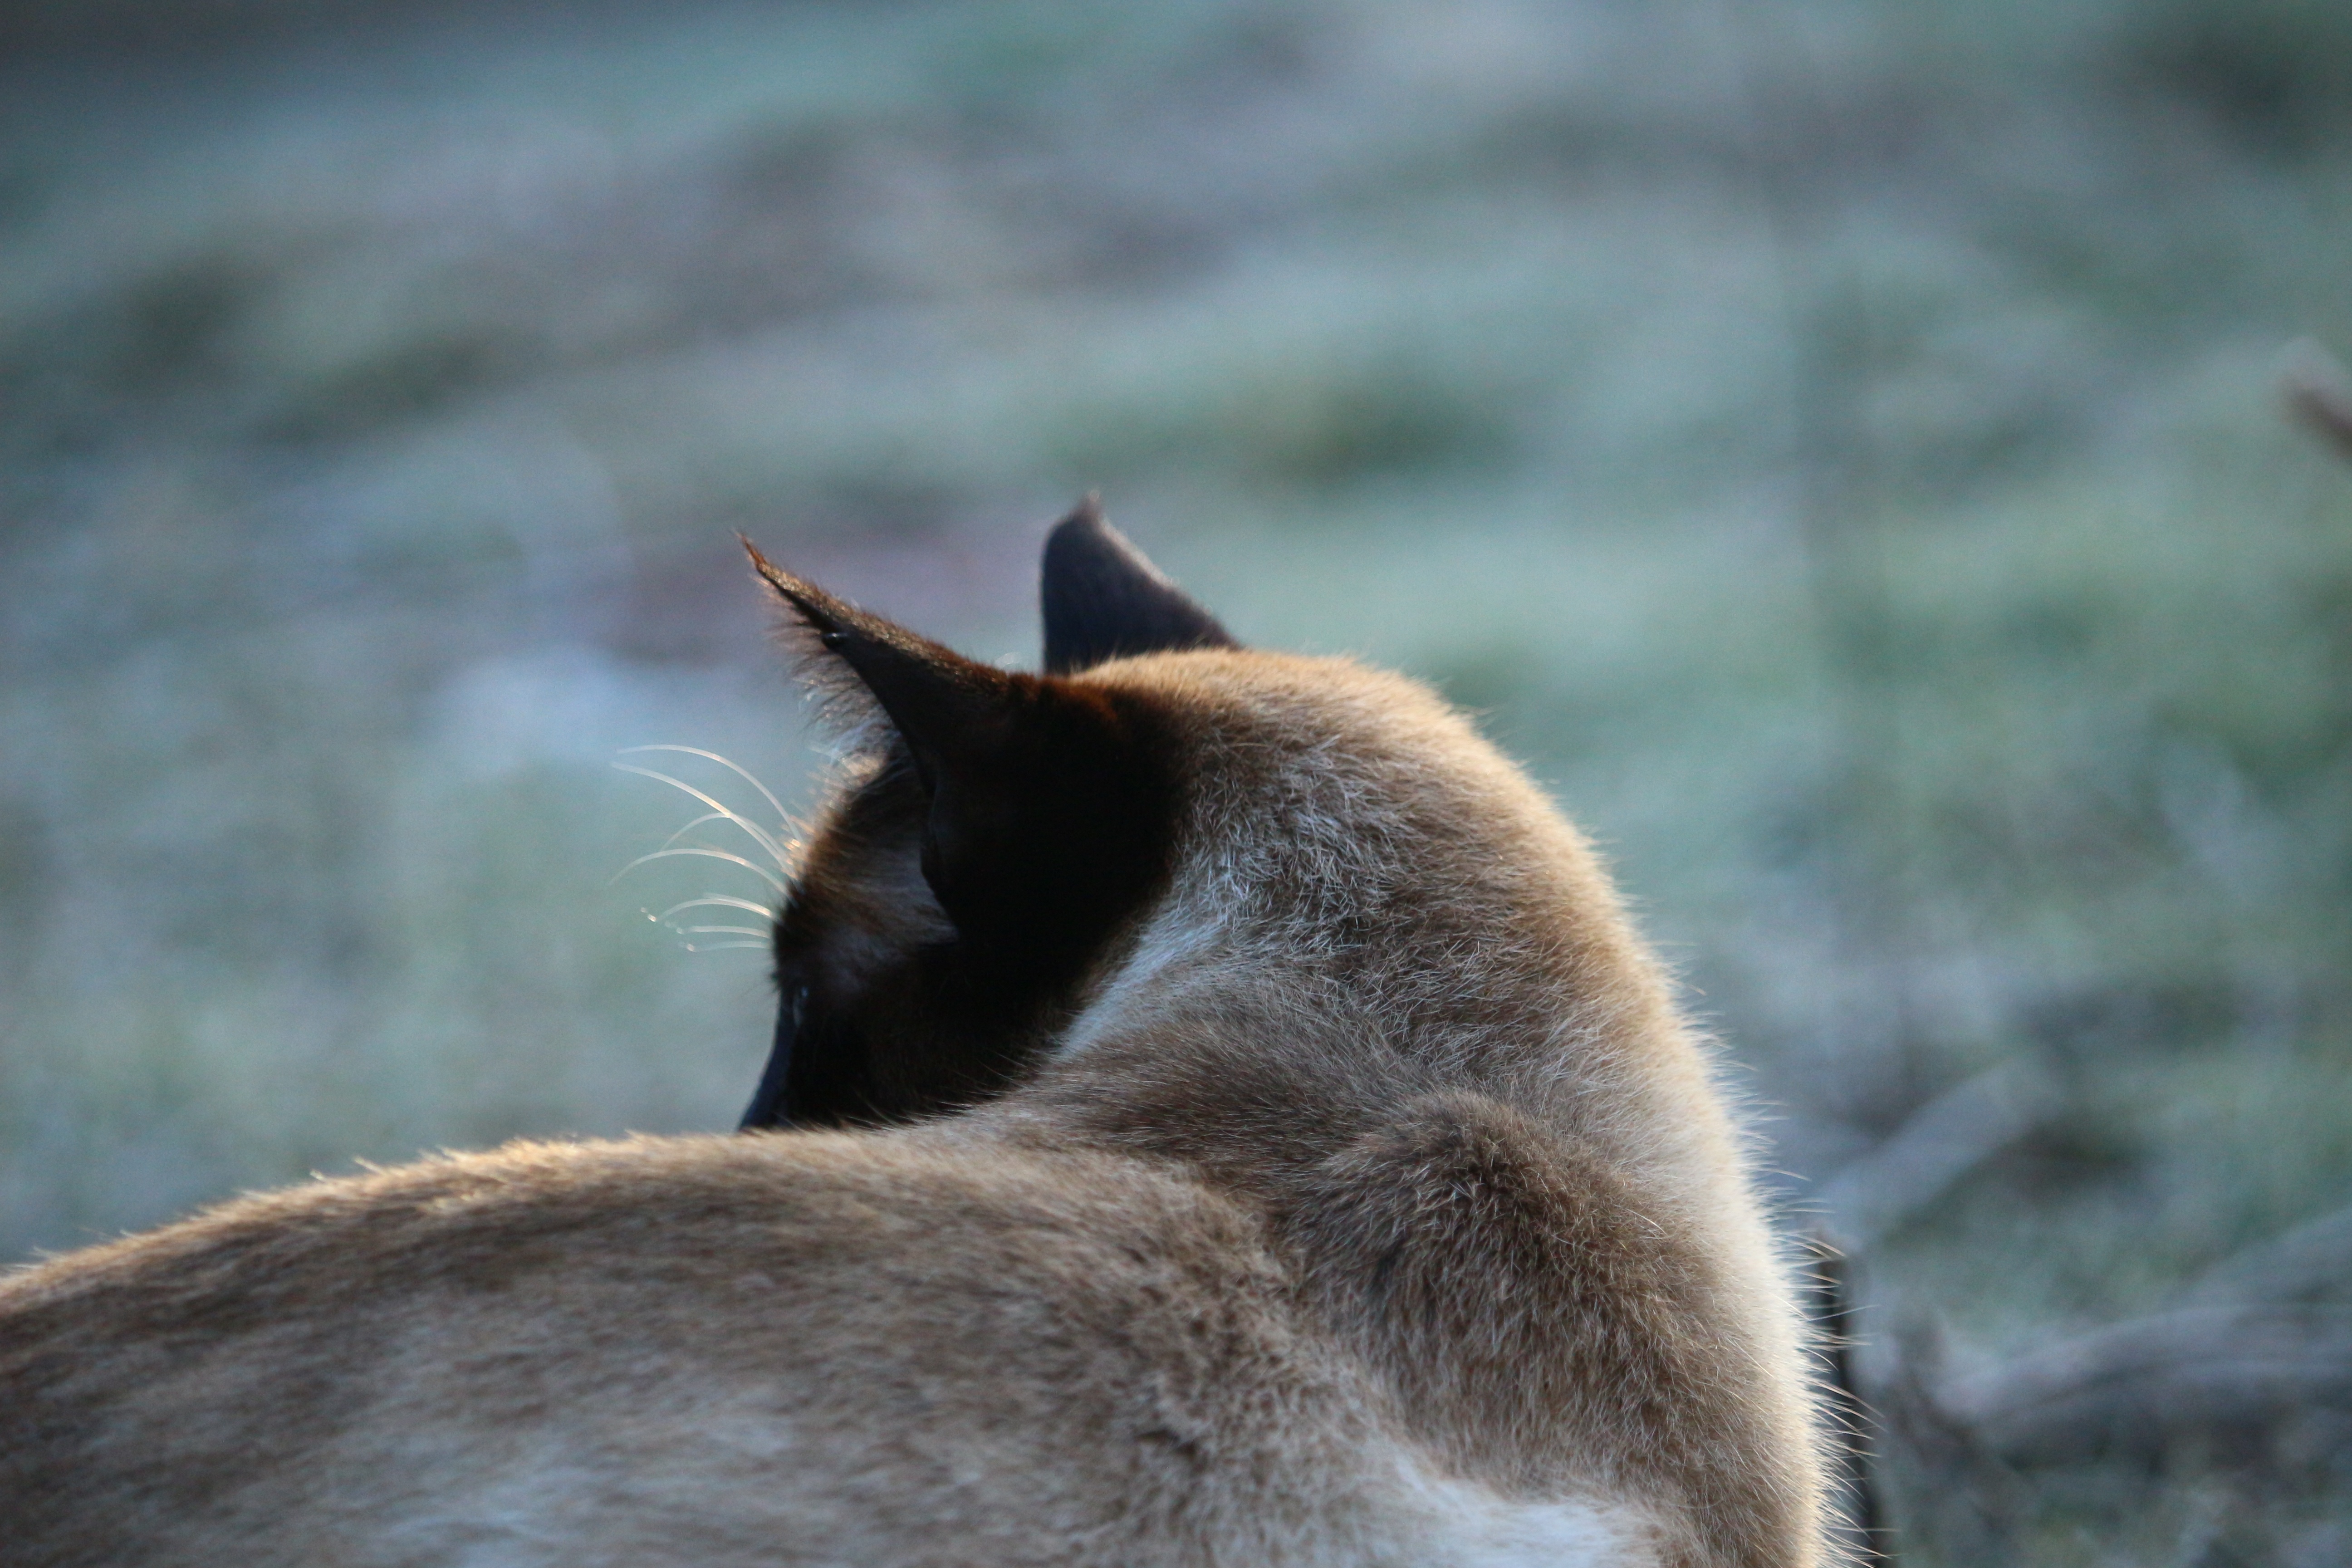
grass, winter, frost, wildlife, kitten, cat, mammal, frozen, fauna, close up, nose, whiskers, vertebrate, mieze, hoarfrost, siamese, siamese cat, small to medium sized cats, cat like mammal